United Nations Security Council Resolution 1651

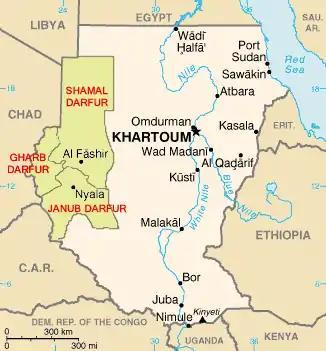
Darfur

United Nations Security Council Resolution 1651, adopted unanimously on 21 December 2005, after recalling previous resolutions on the situation in Sudan, particularly resolutions 1556 (2004) and 1591 (2005), the Council extended the mandate of an expert panel monitoring sanctions against and violations of human rights in the Darfur region until 29 March 2006. It was the last Security Council resolution adopted in 2005.